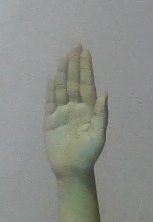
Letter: seen